Western use of the swastika in the early 20th century

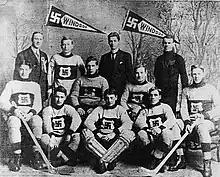
Windsor Swastikas hockey team, 1912

The 45th Infantry Division of the United States Army used a yellow swastika on a red background as a unit symbol until the 1930s, when it was switched to a thunderbird. The American Division wore the swastika patch while fighting against Germany in World War I.